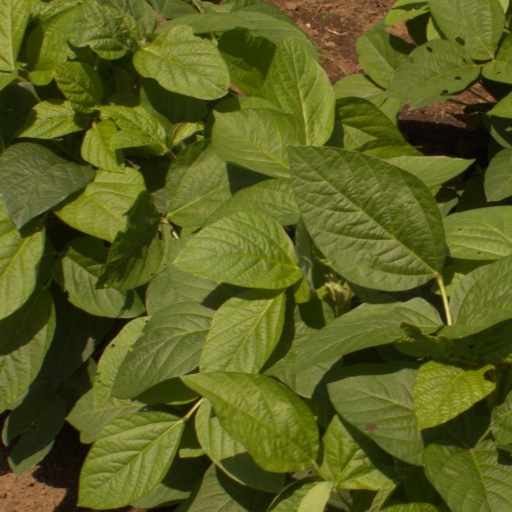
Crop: soybean